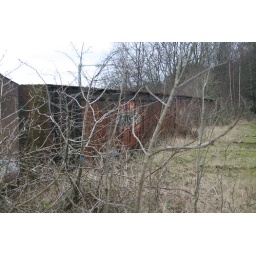
Old railway bridge running over the current north clyde line that leads to Balloch and Helensburgh Central